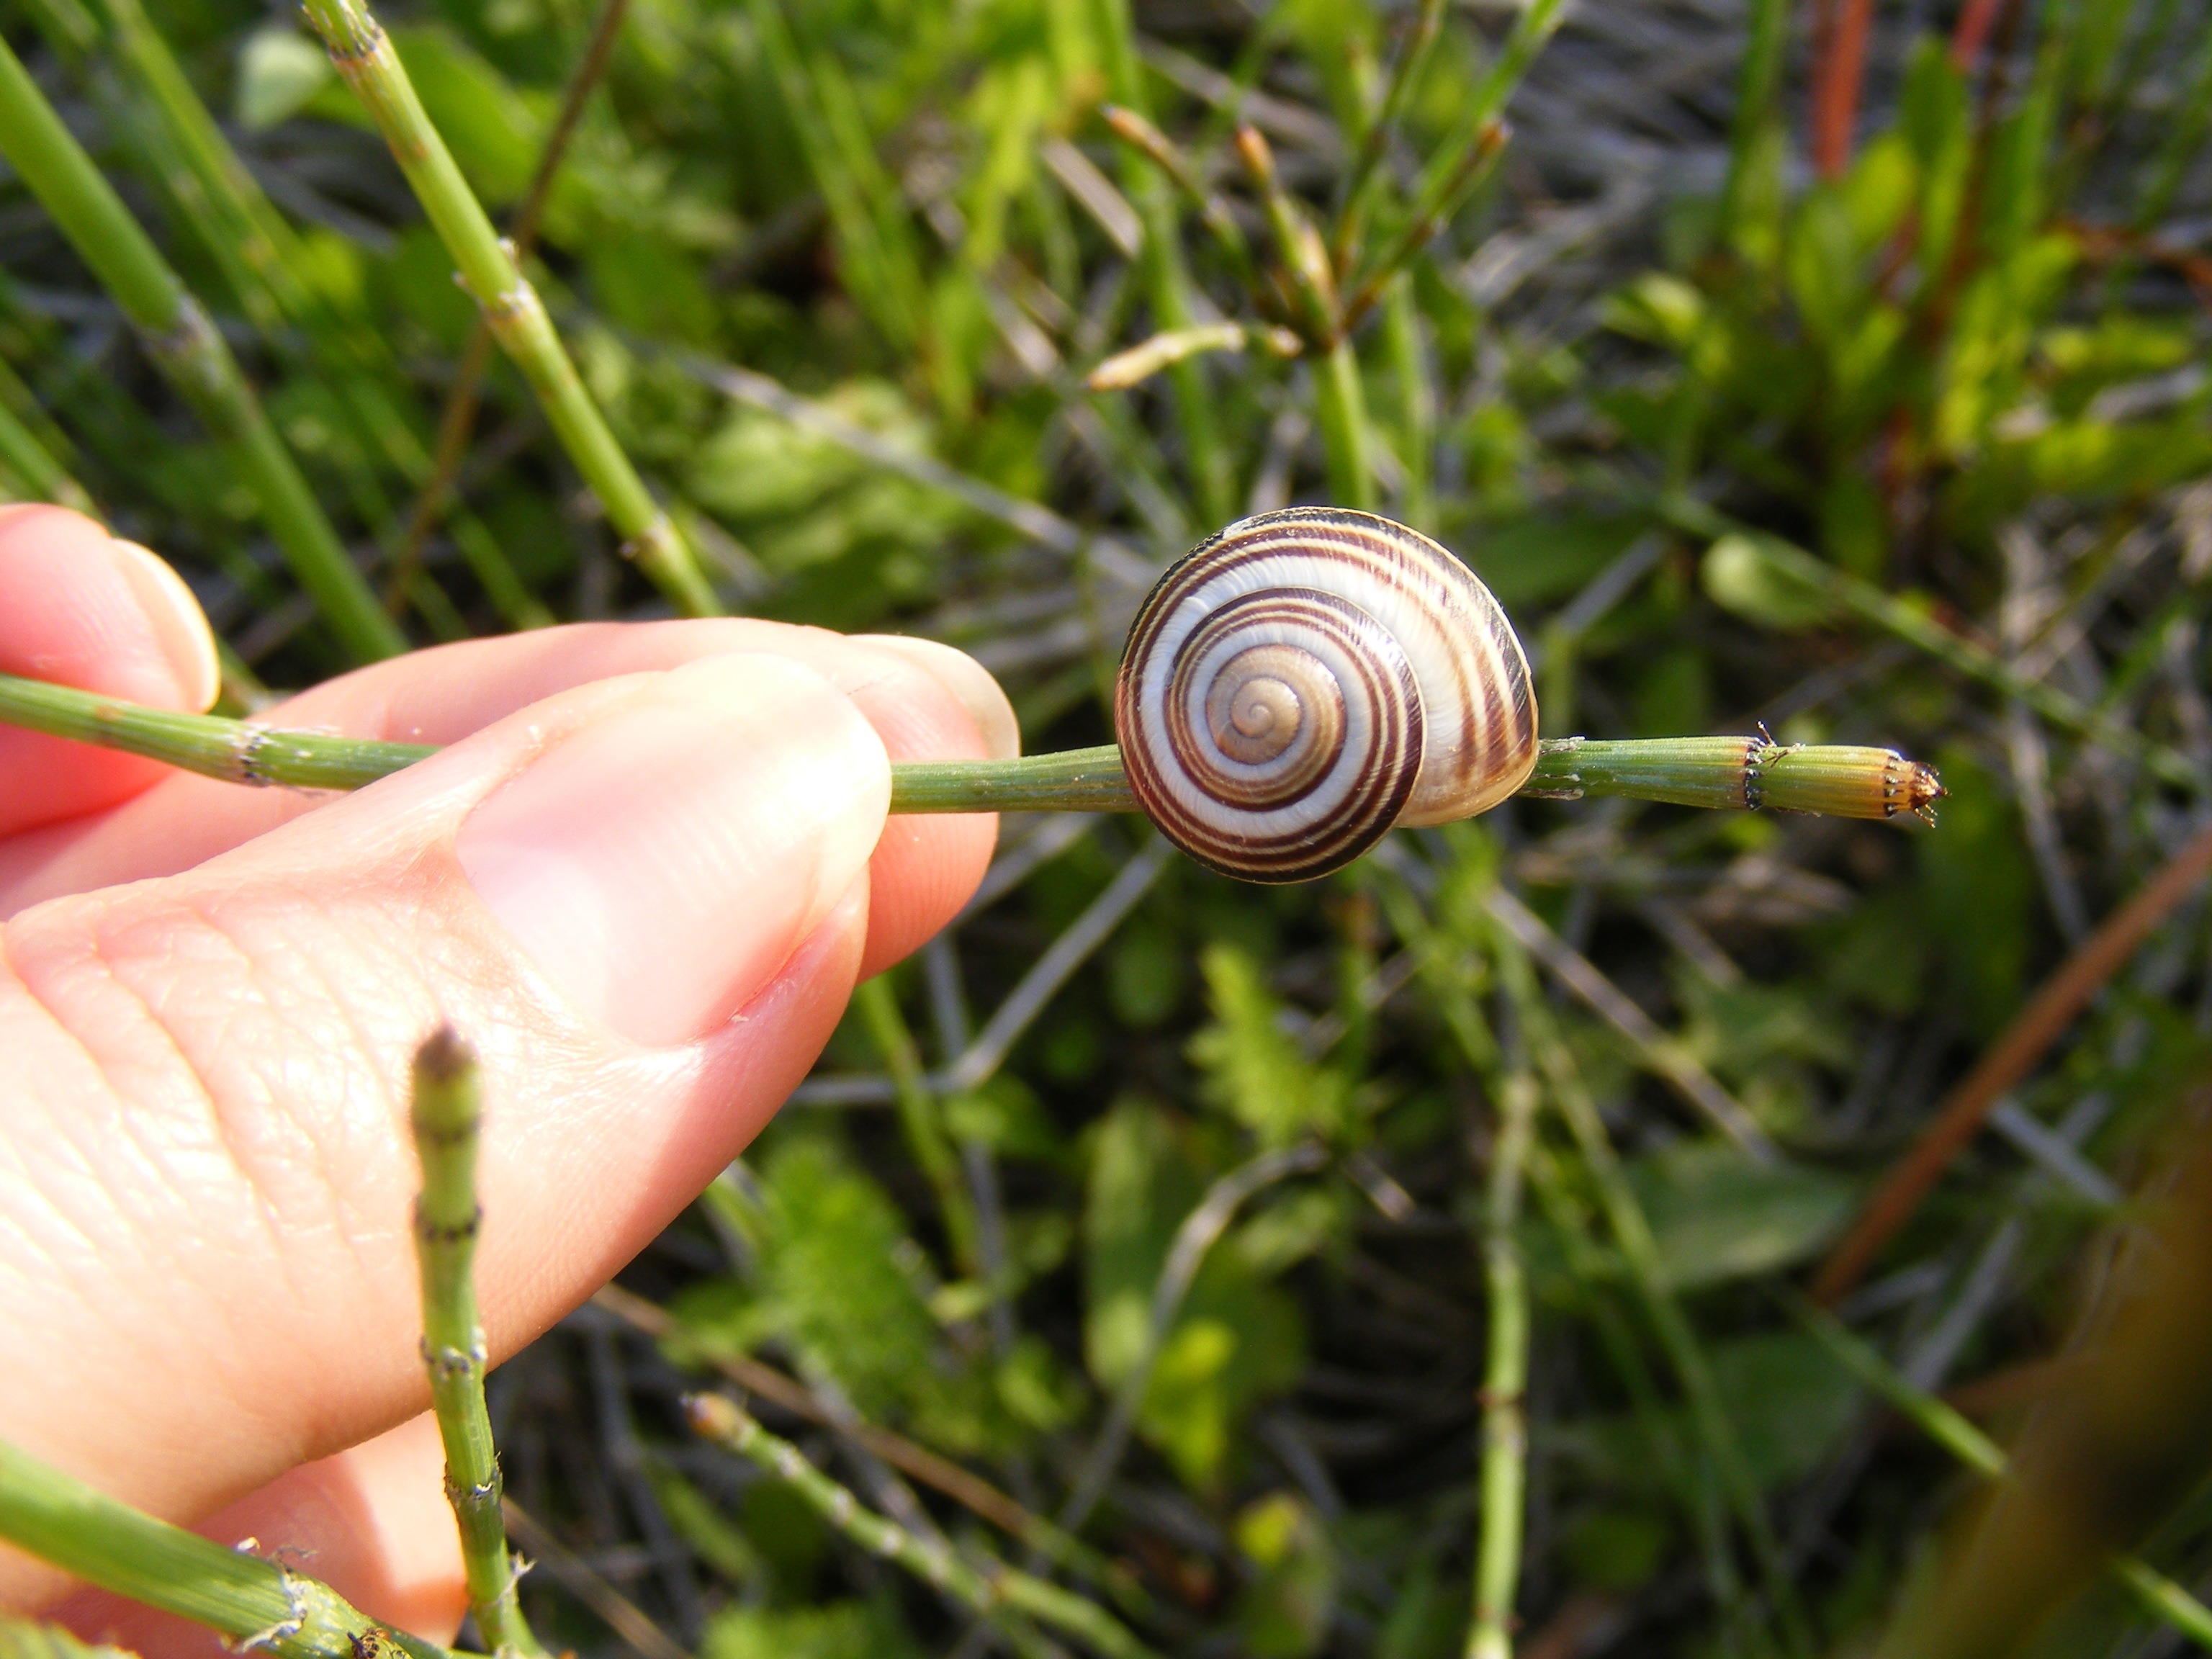
grass, leaf, flower, green, small, climbing, fauna, invertebrate, close up, shells, snail, gastropoda, snails, macro photography, coiled, snails and slugs, molluscan